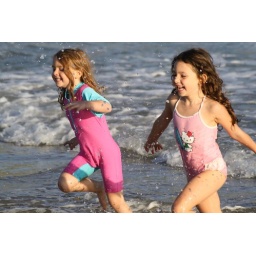
My girls running out of the water at Red Strand near Clonakilty